Ross and Monmouth Railway

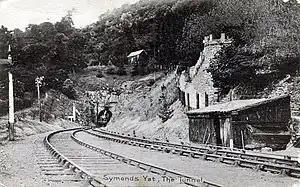
Symonds Yat tunnel with train emerging 1895

This encouraged local promoters to consider a scheme to link Monmouth and Ross-on-Wye. The relatively short distance might not incur excessive cost, and it was possible that the line could form part of an important chain of railways through to the industrial districts of the West Midlands. The scheme went to Parliament, and on 5 July 1865 the (28 & 29 Vict. c. cccxii) received royal assent; capital for the "Ross and Monmouth Railway" was to be £120,000. It would be a standard gauge line, 13 miles in length.